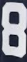
Number: 8